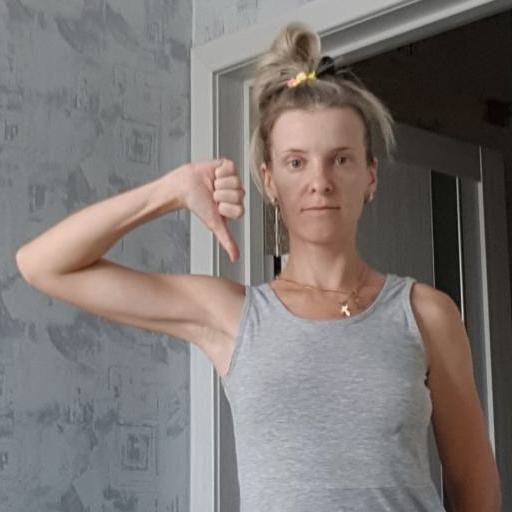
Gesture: dislike